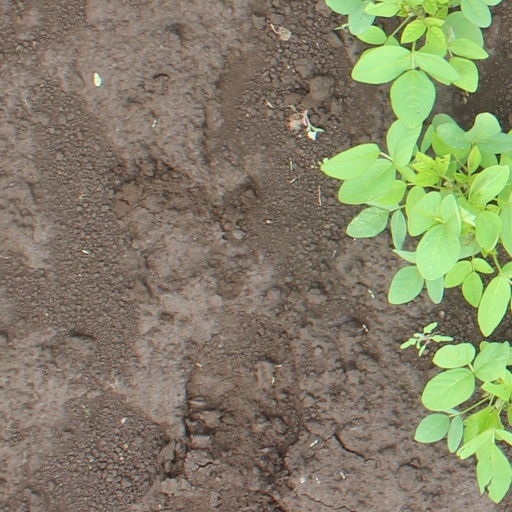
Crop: soybean